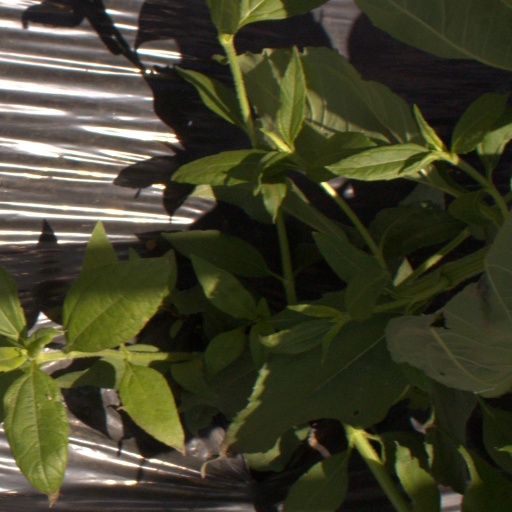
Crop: Jerusalem artichoke